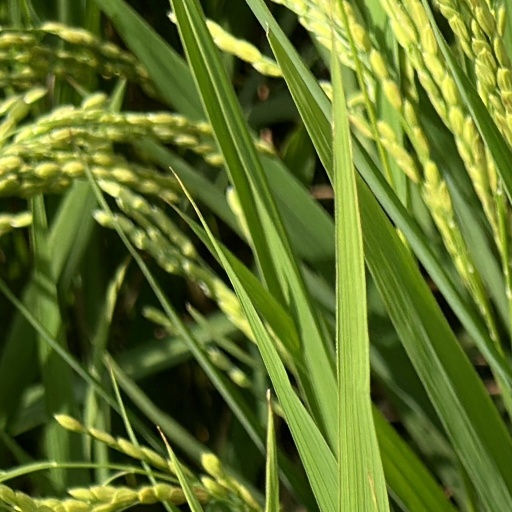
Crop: rice